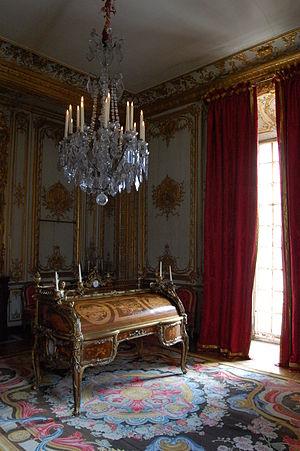
Secrétaire à cylindre de Louis XV au château de Versailles
Le secrétaire à cylindre de Louis XV, plus connu sous le nom de bureau du Roi, est un bureau cylindre richement ornementé fabriqué pour Louis XV dans les années 1760. Commencé par Oeben et achevé par Riesener, tous deux ébénistes du Roi, ce bureau est une des plus célèbres réalisations de l'histoire du mobilier français. Il se trouve dans le cabinet intérieur, une des pièces du Petit appartement du Roi au château de Versailles.